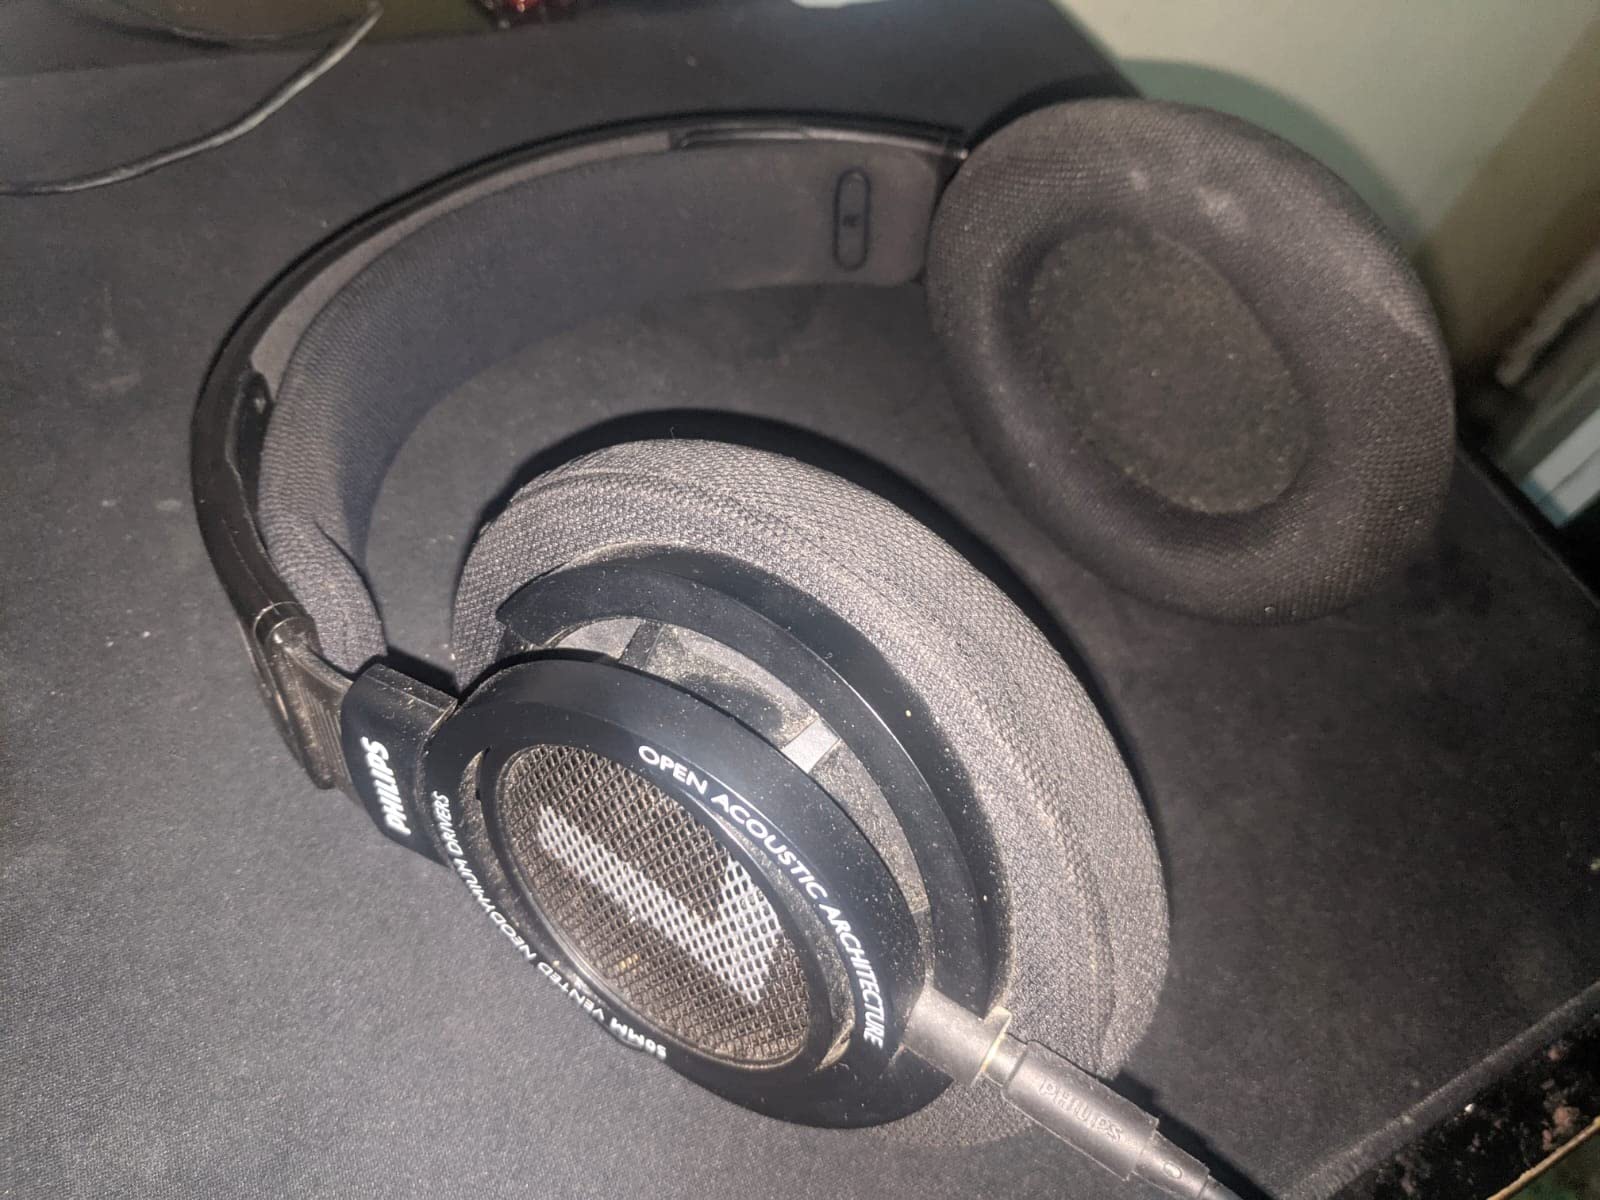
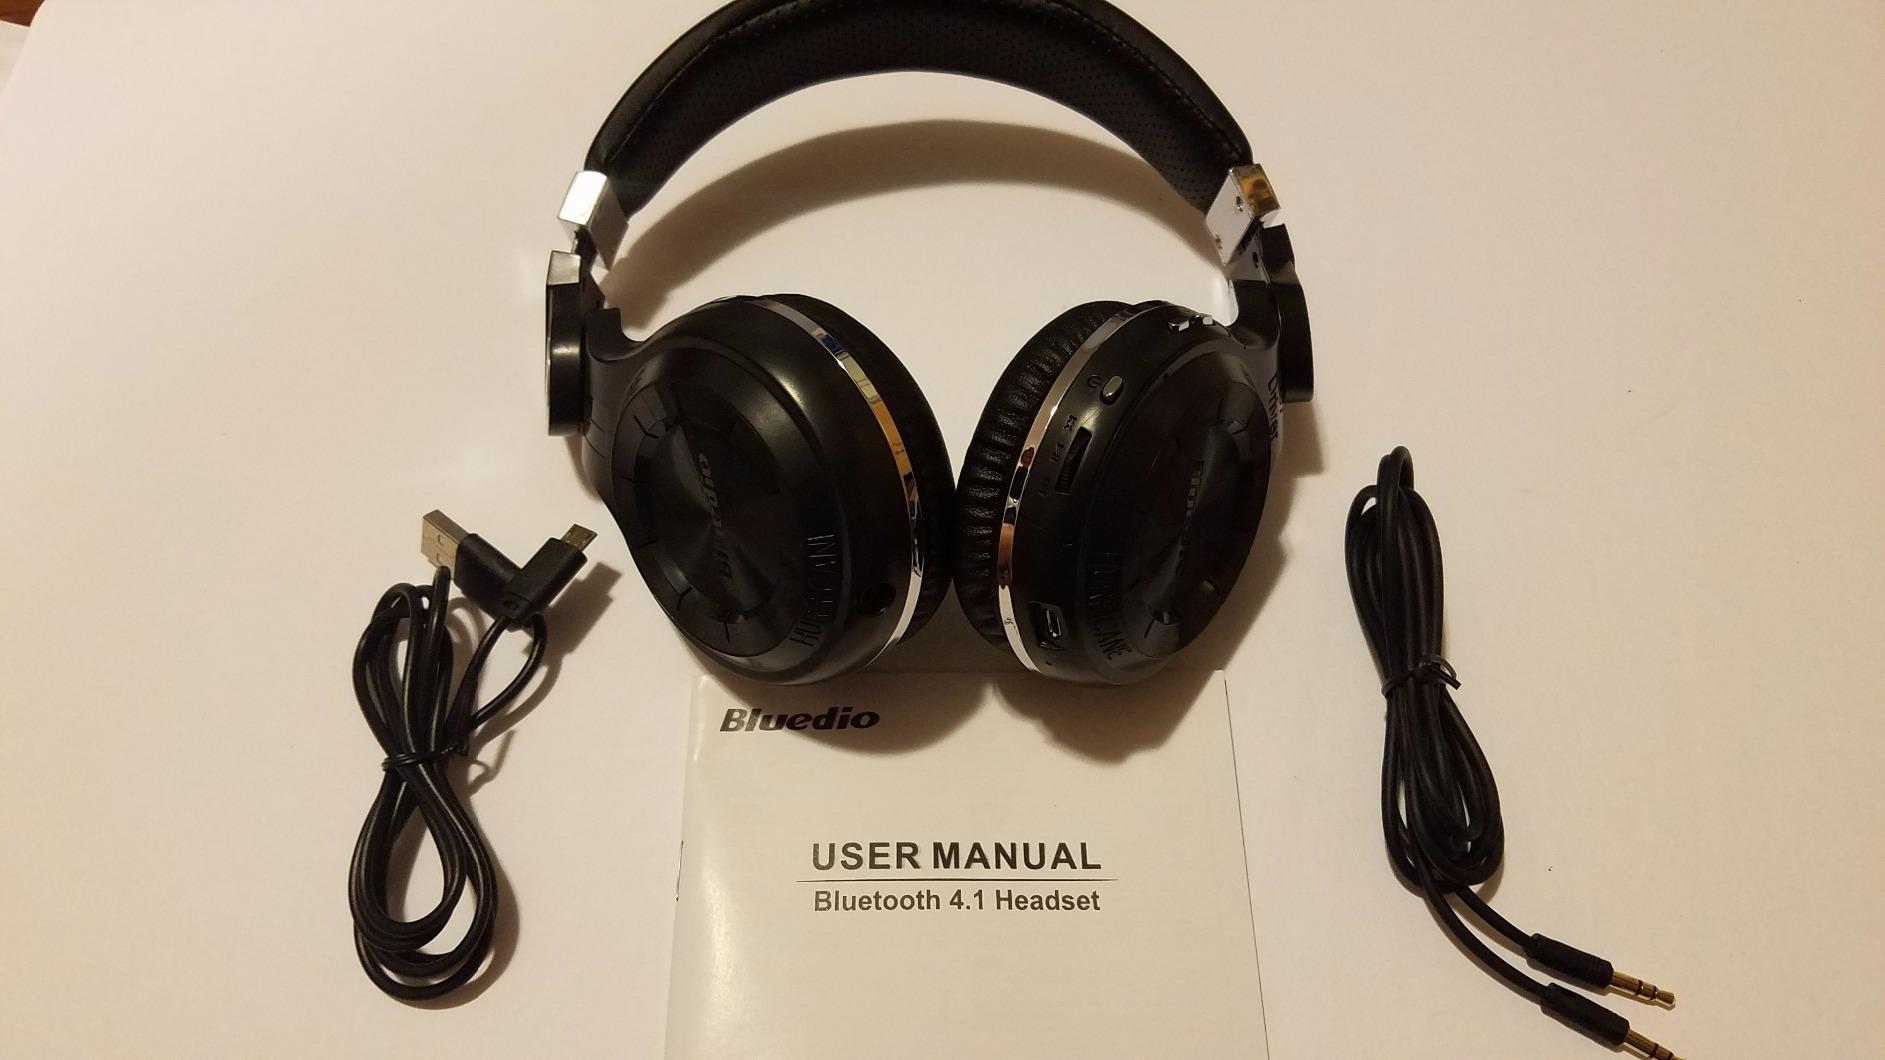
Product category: headphones
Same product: no